Upward Bound

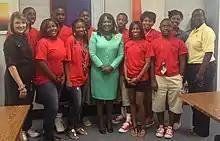
Congressmember Terri Sewell with Upward Bound participants at the University of West Alabama in 2012.

The program was launched in the summer of 1965 after the passage of the Economic Opportunity Act of 1964 (The Federal War on Poverty) during President Lyndon B. Johnson's administration, and was transferred to the Department of Education after the enactment of the Higher Education Act of 1965. The idea of Upward Bound came from Stan Salett, a civil rights organizer, national education policy advisor and one of the creators of the Head Start Program. Led, by C.T. Vivian, VISION informed the development of the fledgling Upward Bound program. Made possible by the Economic Opportunity Act of 1964 and later strengthened by the Higher Education Act of 1965 as part of President Lyndon B. Johnson’s “Great Society” initiative, Upward Bound pilot programs operated under the direction of the OEO over the summer of 1965 before officially launching throughout the nation the following year. Like VISION, Upward Bound provides support for students from disadvantaged backgrounds in overcoming barriers to higher education. While the creation of Upward Bound is often attributed to federal employees like Stan Salett and Sargent Shriver, the OEO also sought external input in the program’s early stages as Upward Bound took shape. The grant awarded to VISION in August 1965—while Upward Bound was still in its pilot stage—suggests that the OEO liked the model that VISION provided. Vivian often spoke of VISION as the prototype for Upward Bound, recalling conversations with individuals from Johnson’s administration and stating, “I was able to get them to send people to every one of the cities and places that we had, that we had our students going.” The end result was a program that looked a great deal like Vivian’s VISION.Now under the direction of the U.S. Department of Education, Upward Bound still exists today, continuing to provide crucial support for thousands of low-income and first-generation college applicants each year.The experimental program was established as the country’s first federal program to prepare low income students for college with the goal of helping high school students go from poverty to the middle class through higher education. In 1965, 17 Regular Upward Bound programs enrolled 2,601 participants. Since 1964 more than 2 million students have participated in Regular Upward Bound and 964 programs are funded with more than 80,000 students participating. Then in 1990, Upward Bound added an additional program called the Upward Bound Math-Science Program. It specializes in math and science skills for TRiO eligible students to improve their performance and motivation to pursue postsecondary enrollment. The 2017-18 annual data collected by the Department of Education on the Upward Bound Program reveals that currently, 84,934 participants were in the program and being served, this number includes the 13,392 who are in the Upward Bound Math-Science Program.